Trolleybuses in Oldham

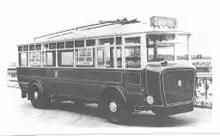
Oldham trolleybus no. 2, 1925.

The Oldham trolleybus system once served the town of Oldham, then in Lancashire, but now in Greater Manchester, England.